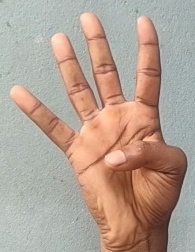
ASL sign: 4